Nubra

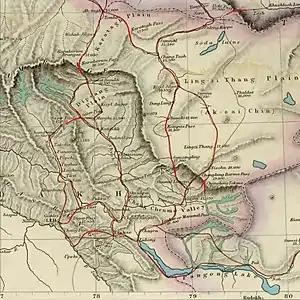
Historical trade routes through Nubra and Aksai Chin (Sketch map by Henry Trotter, 1878)

The main road access to Nubra is over Khardung La which is open throughout the year. The highest elevation of Khardung La is 5,359 m (17,582 ft), its status as the highest motorable road in the world is no longer accepted by most authorities. An alternative route, opened in 2008, crosses the Wari La from Sakti, to the east of Khardung La, connecting to the main Nubra road system via Agham and Khalsar along the Shyok River. There are also trekkable passes over the Ladakh Range from the Indus Valley at various points. Routes from Nubra to Baltistan and Yarkand, though historically important, have been closed since 1947 and 1950 respectively.